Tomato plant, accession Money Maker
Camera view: horizontal (90 deg, fisheye); turntable rotation: 180 degrees
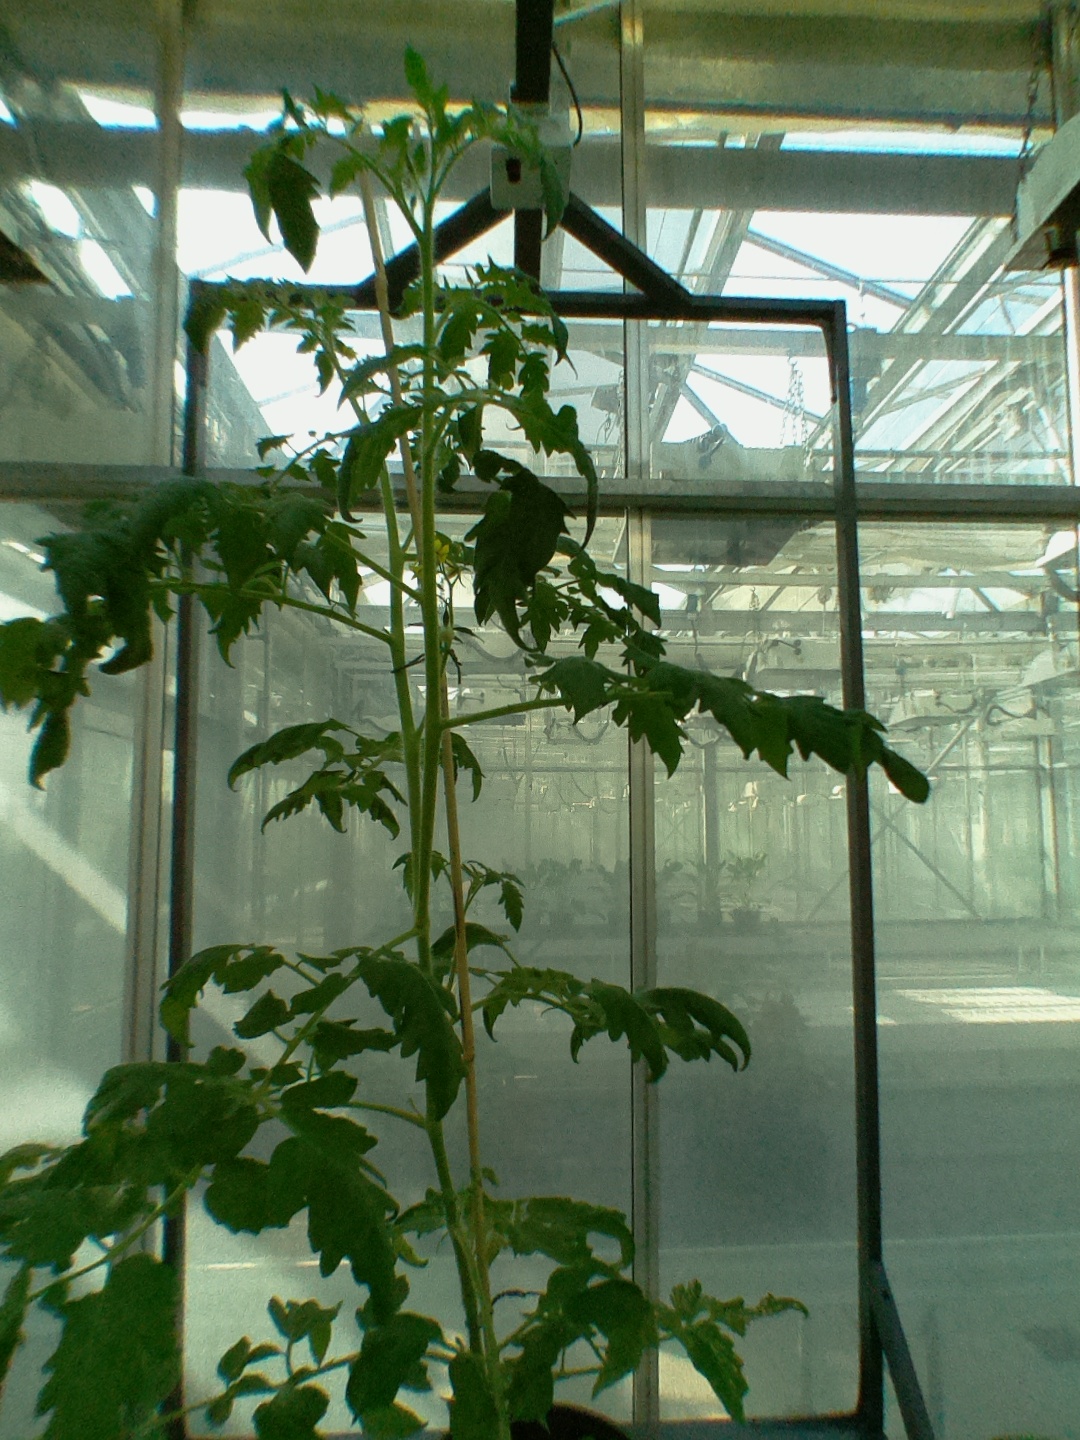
BBCH growth stage 70: Fruits at the main stem or branches visibles